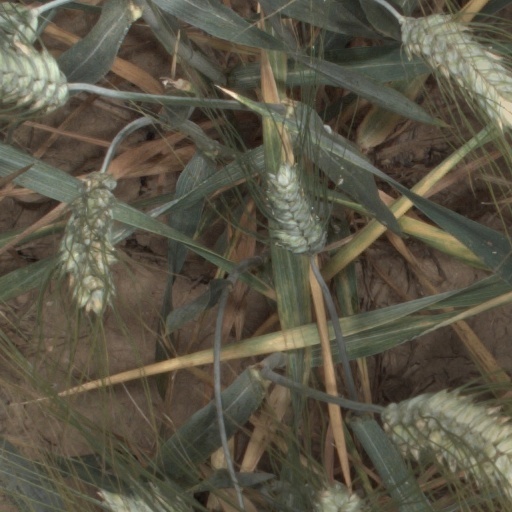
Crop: wheat